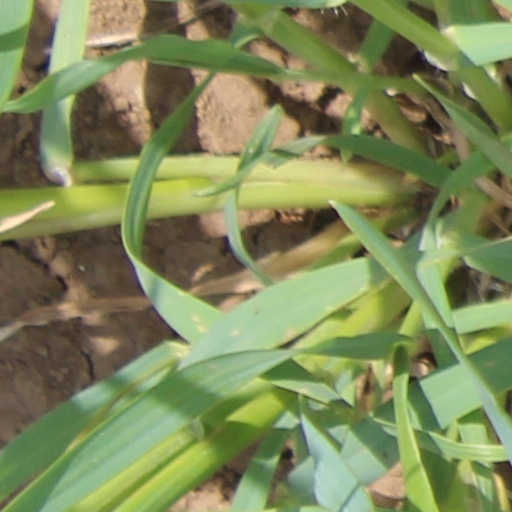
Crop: wheat